Mine Workers' Union of Canada

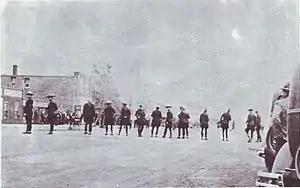
RCMP officers during the Estevan Riot

In the summer of 1931 MWUC was contacted by miners from Bienfait and Estevan in Saskatchewan. The Bienfait-Estevan miners lived in miserable conditions, but the Trades and Labour Congress of Canada had paid little attention to them. MWUC sent its organizers to Bienfait-Estevan. MWUC was able to mobilize a large majority of local miners, preparing for a strike. The mine owners rejected negotiations, and the mayor of Estevan prohibited manifestations by MWUC. When the MWUC took to the streets to protest, they were met with police fire. Three people were killed on September 29, 1931. Twelve miners were arrested in the aftermath. Following these events, MWUC lost its foothold in the area.